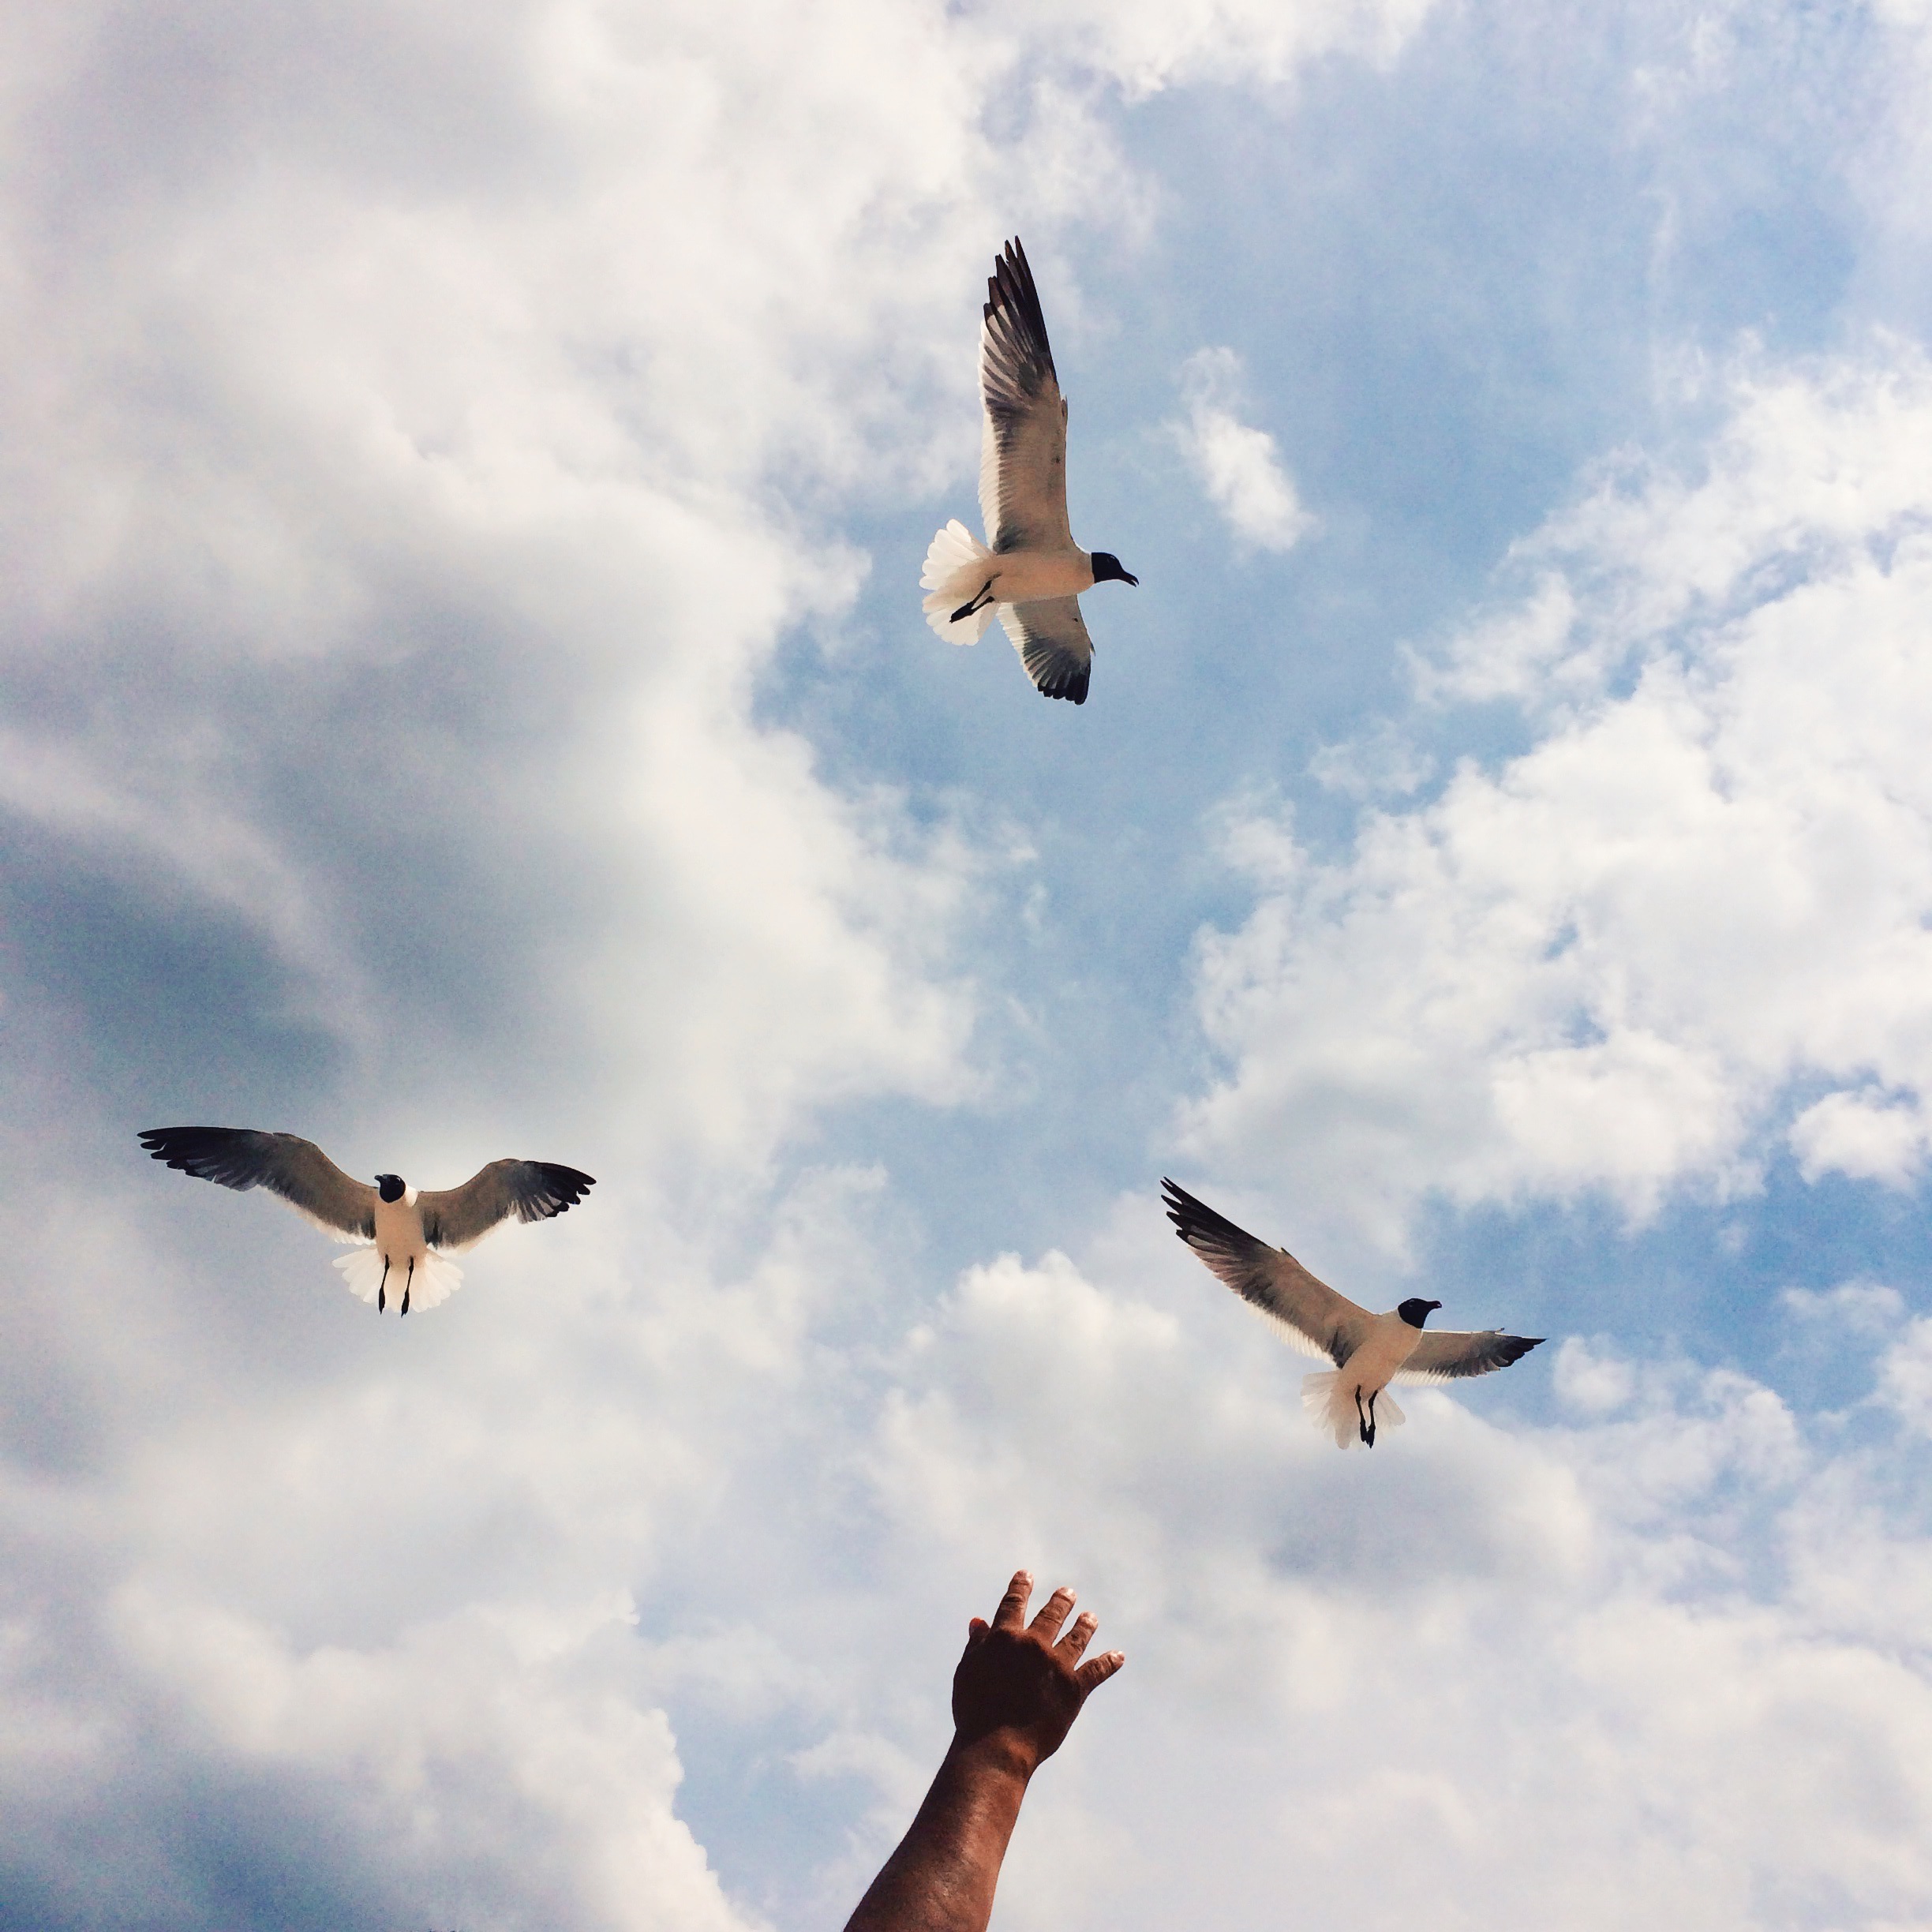
hand, sea, bird, wing, sky, air, escape, seabird, flying, gull, flight, freedom, arm, birds, clouds, wings, seagulls, atmosphere of earth